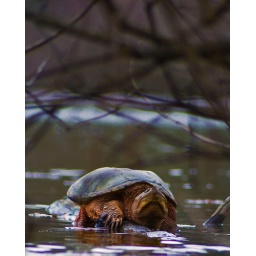
While hiking with James and Chris, James spotted this common snapping turtle basking in the beautiful spring weather.